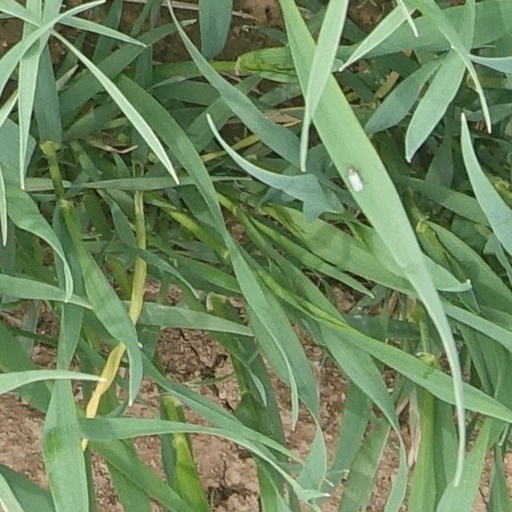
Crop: wheat